Wheels (Glee)

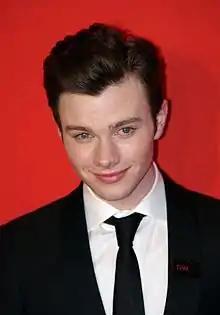
The "Defying Gravity" storyline was based on a high school experience of Chris Colfer

The episode features cover versions of Nouvelle Vague rendition of "Dancing with Myself", "Defying Gravity" from "Wicked" and the Ike & Tina Turner rendition of "Proud Mary". "Glee" cast versions of the songs, including both Michele and Colfer's solo performances of "Defying Gravity", were all released as singles available for digital download. While "Proud Mary" and "Dancing With Myself" did not chart, "Defying Gravity" reached number 58 in Australia, 38 in Canada and 31 in America. A duet version of "Defying Gravity" appeared on the soundtrack album "".